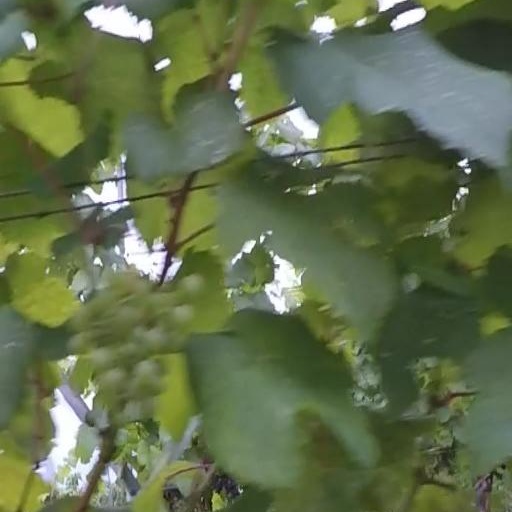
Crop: grape